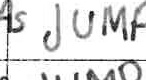
Label: jump